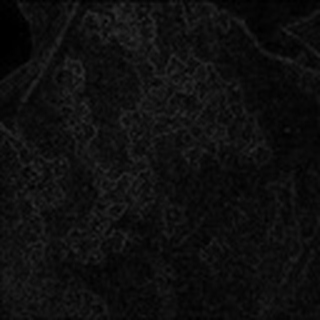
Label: cotton_bacterial_blight